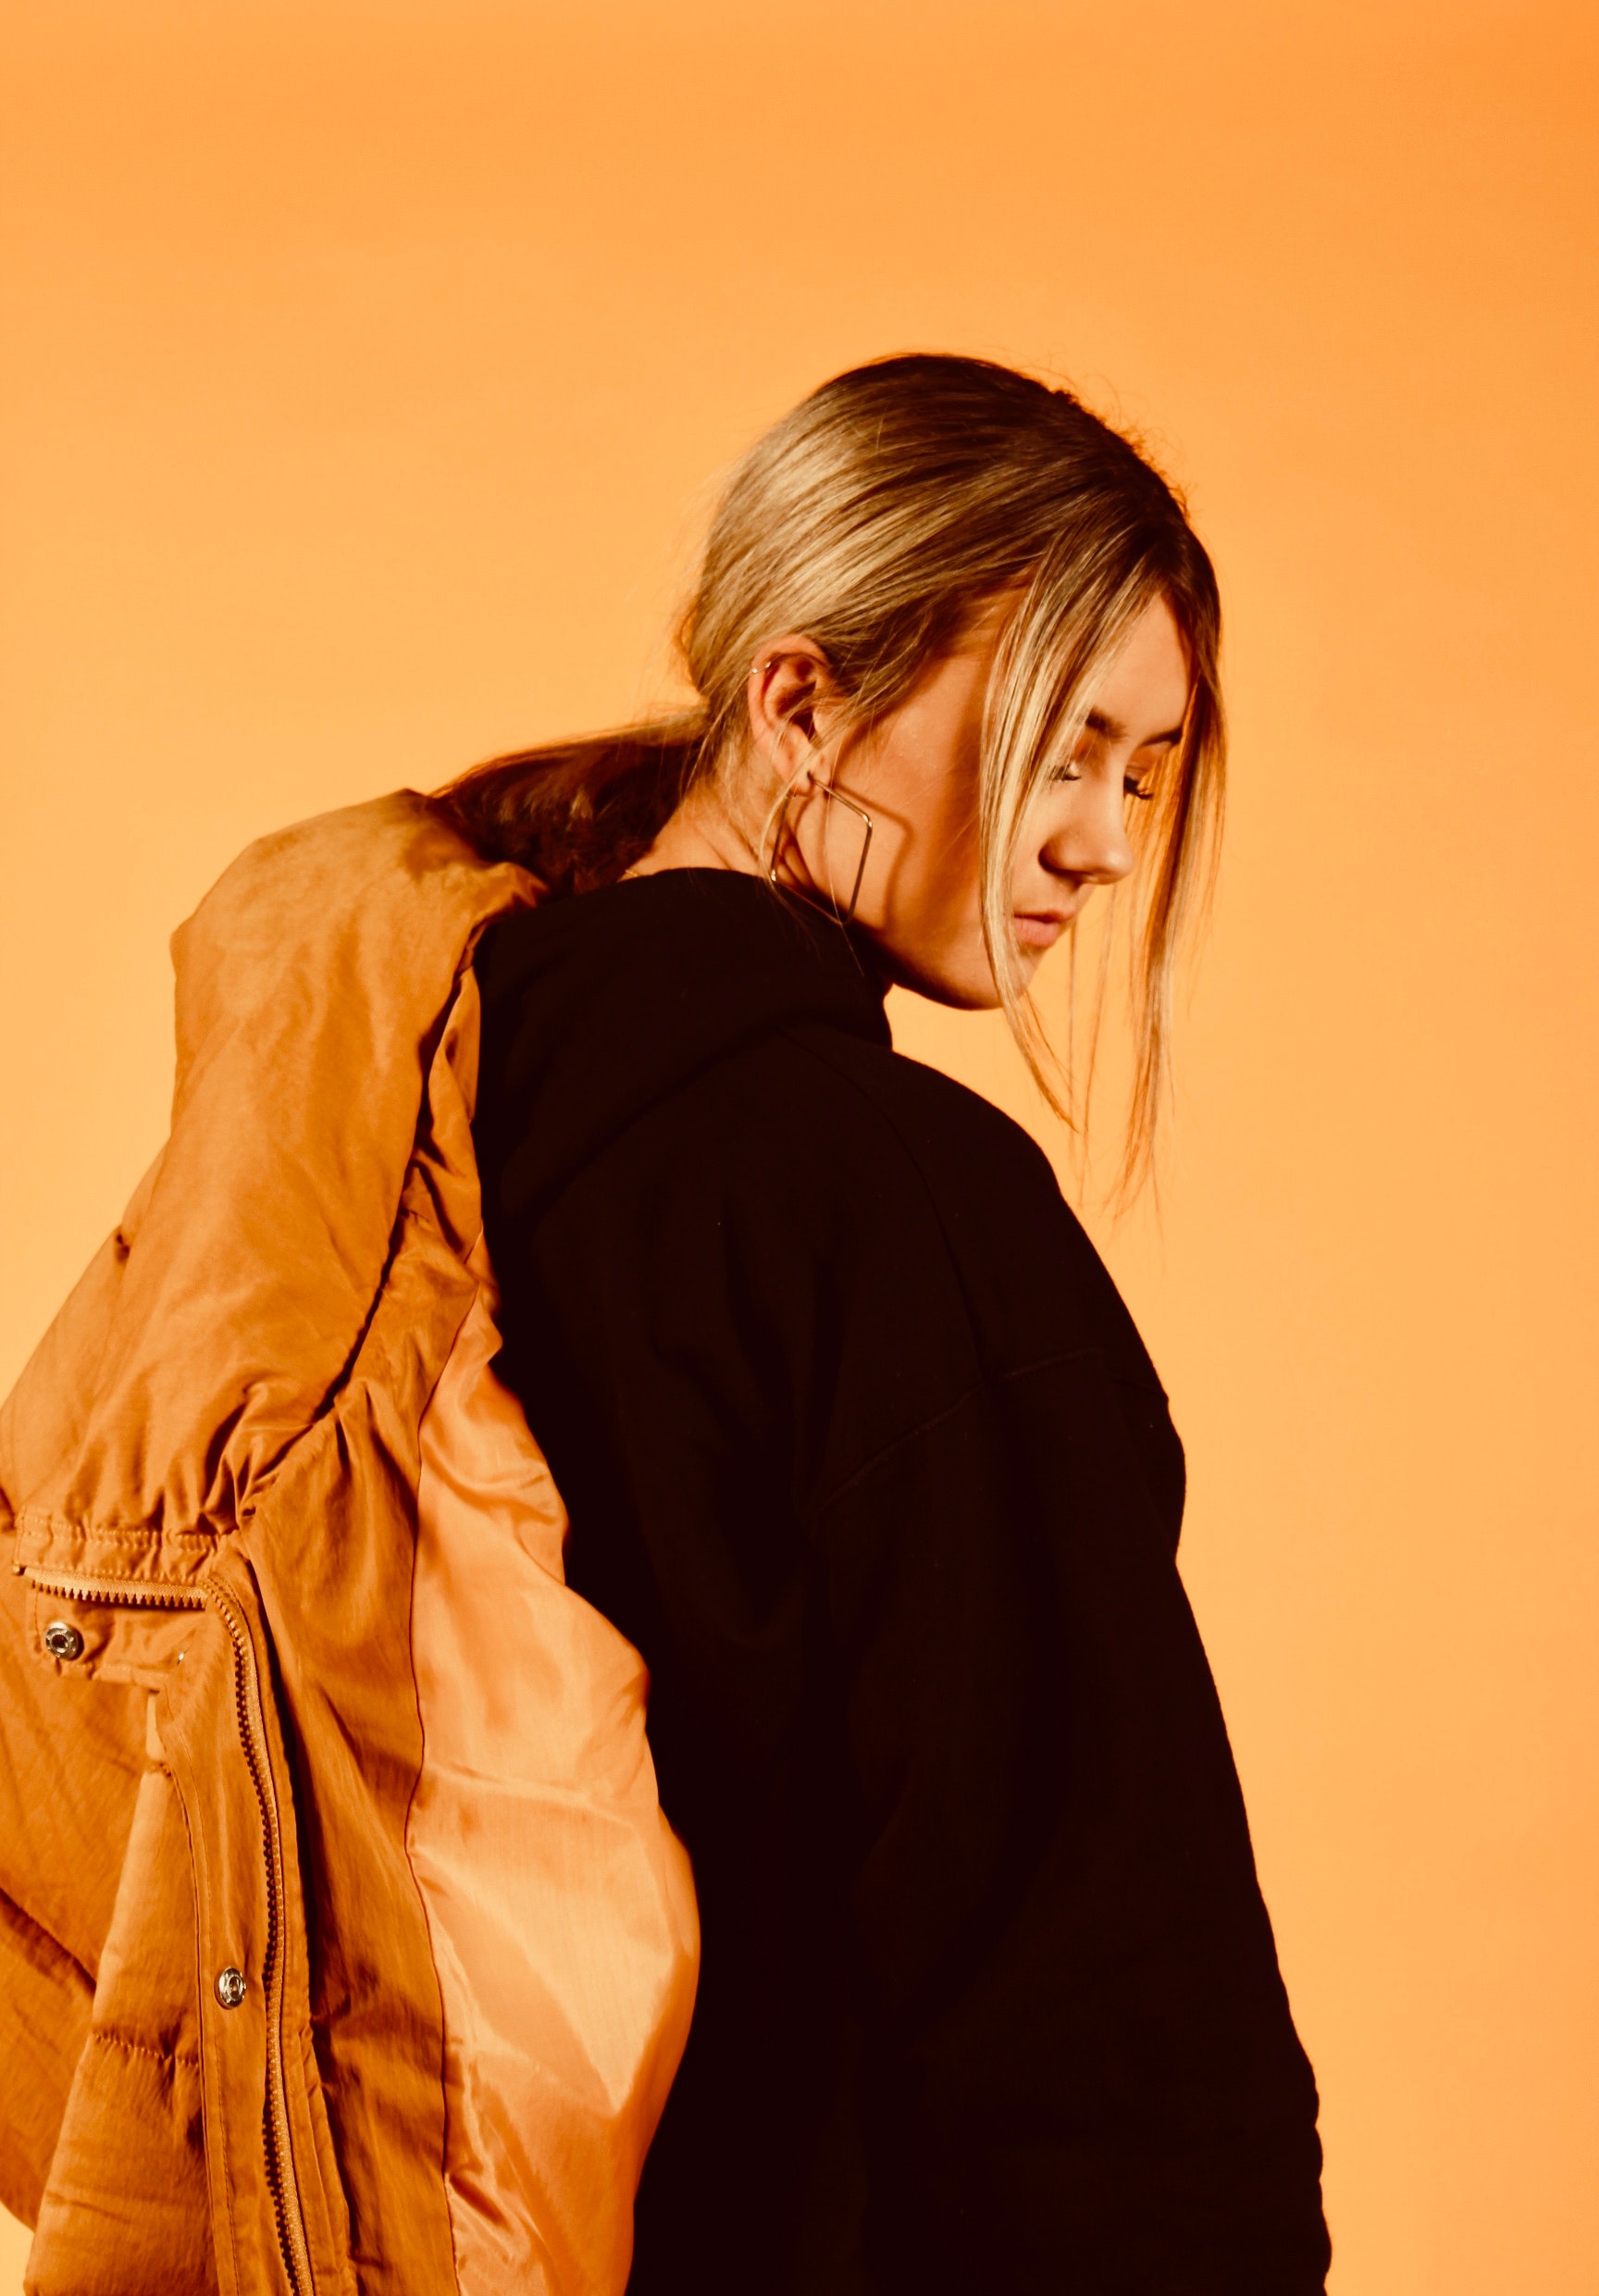
yellow, orange, shoulder, girl, standing, outerwear, fun, long hair, smile